Puma (brand)

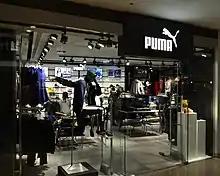
Puma store in Hong Kong

In 2010, Puma acquired Cobra Golf, and took over bodywear and socks company Dobotex the following year. In July 2011, the company completed a conversion from an (German public limited company) to a , the European Union-wide equivalent, changing its name from "Puma AG Rudolf Dassler Sport" to "Puma SE". At the same time, replaced the long-serving Jochen Zeitz as the firm's chief executive officer (CEO), with Zeitz becoming chairman. The company has been led by former football professional Bjørn Gulden since 1 July 2013. Arne Freundt was appointed CEO in November 2022.